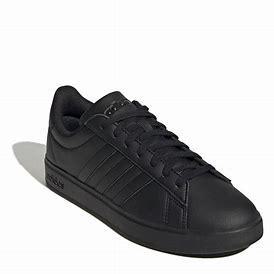
Brand: Adidas
Model: Grand Court Base